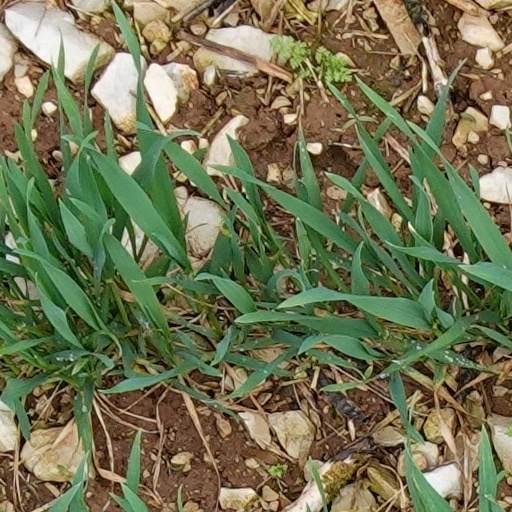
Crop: wheat